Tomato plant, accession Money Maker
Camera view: horizontal (90 deg, fisheye); turntable rotation: 120 degrees
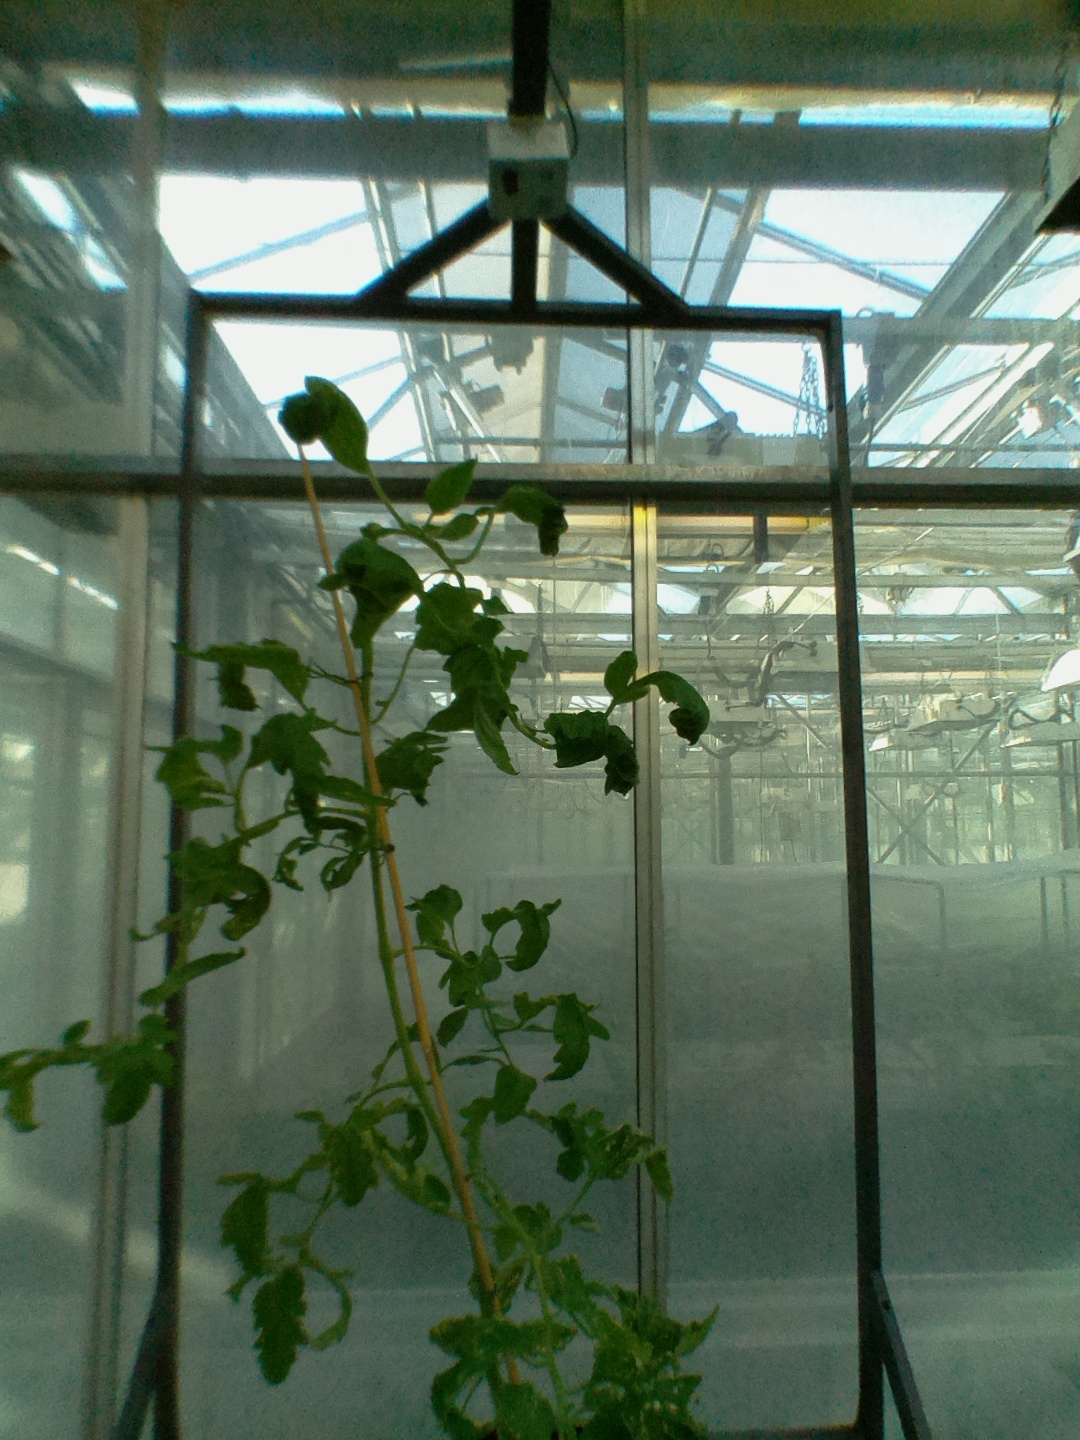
BBCH growth stage 52: 2 inflorescences visible